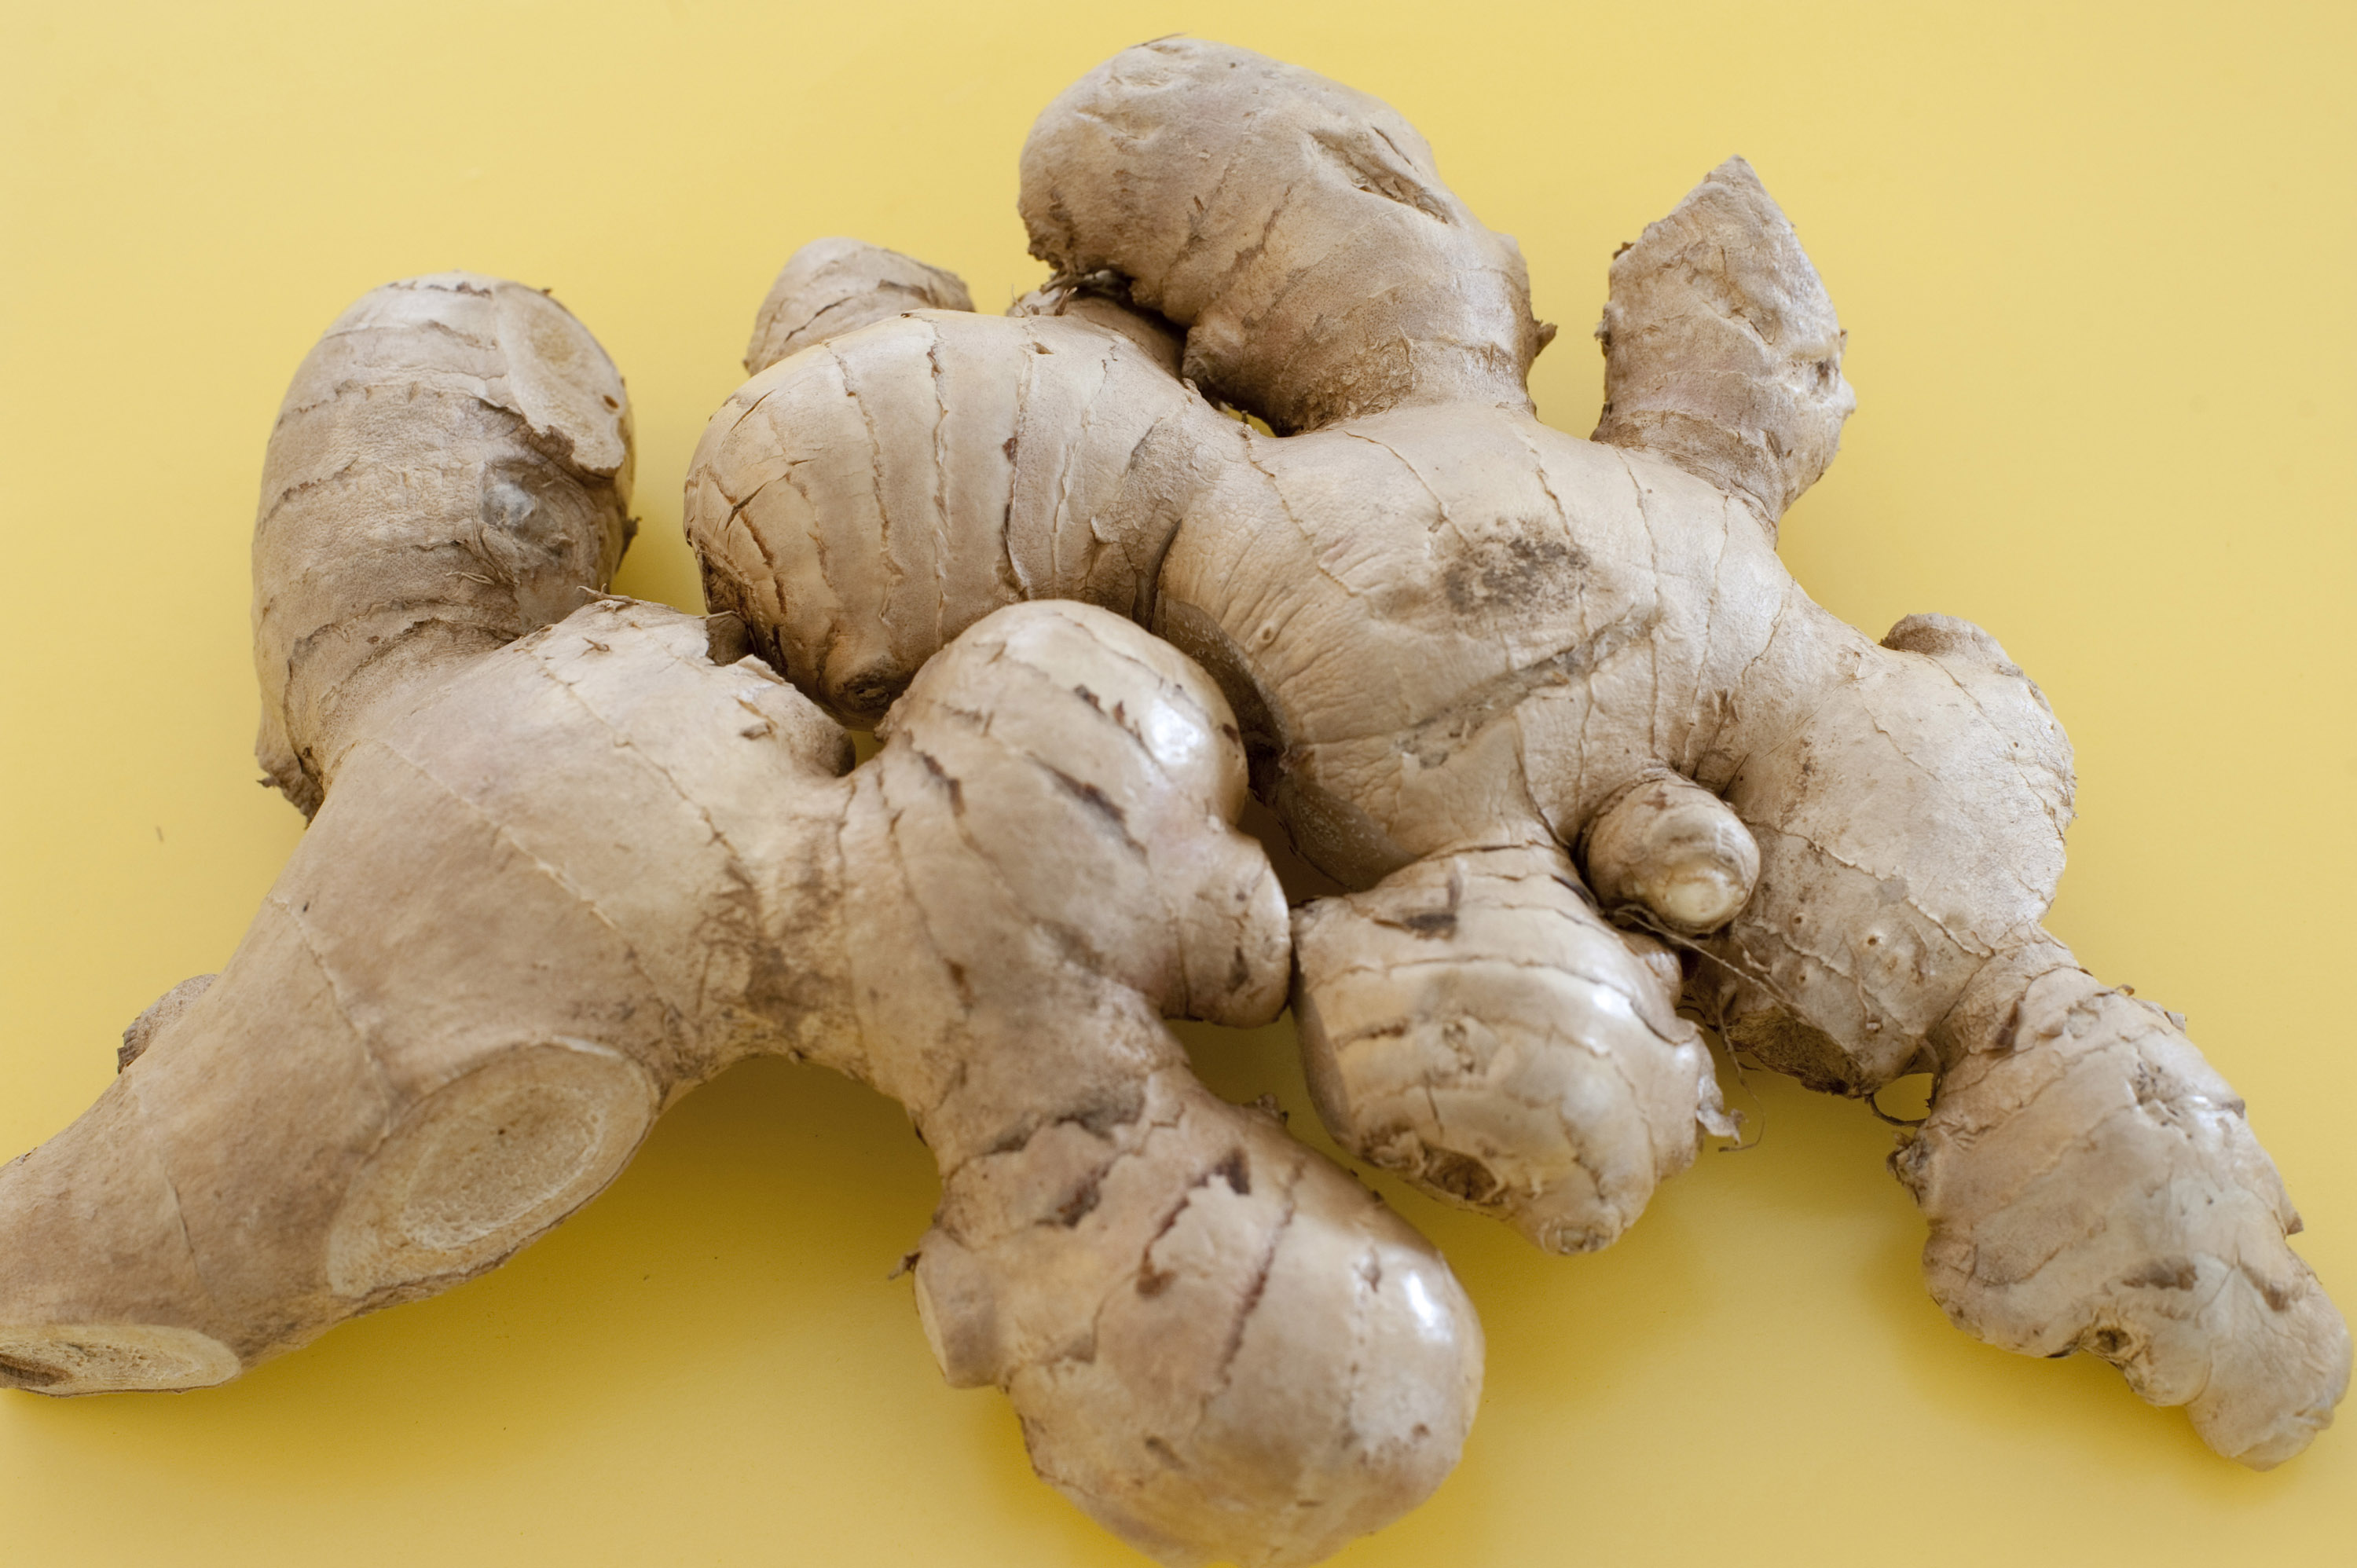
Label: ginger